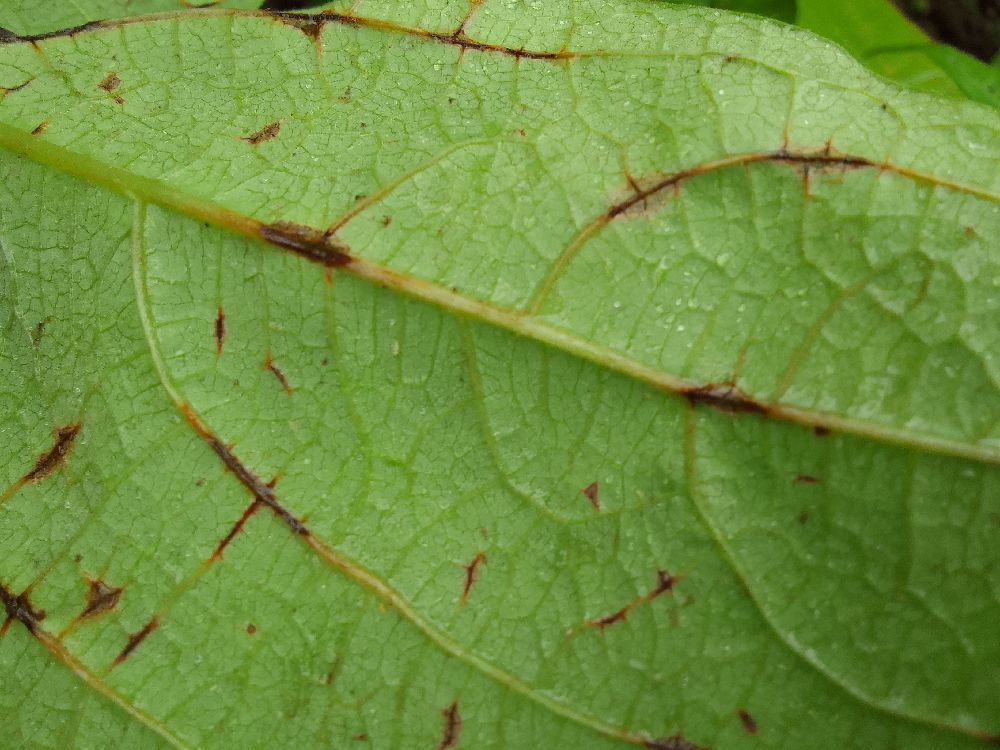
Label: anthracnose